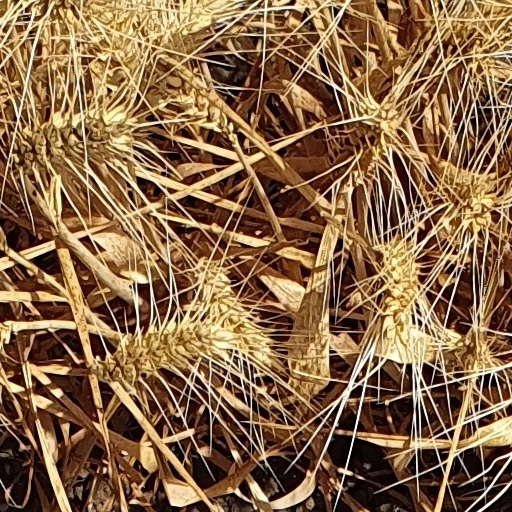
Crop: wheat